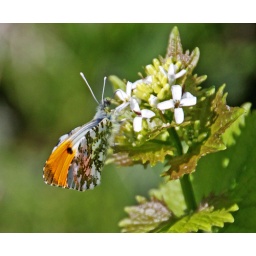
Male orange tip butterfly seen beside Lancaster Canal. 3rd may 2010.